Jo Zwaan

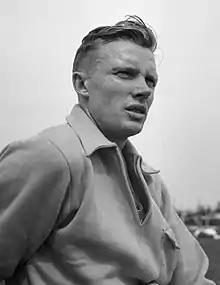
Jo Zwaan in 1950

Jo Zwaan (11 November 1922 – 5 February 2012) was a Dutch sprinter. He competed in the Men's 100 m and 4 × 100 m relay events at the 1948 Summer Olympics. Two years earlier he had already been present at the 1946 European Athletics Championships as part of the Dutch 4 × 100 m relay team, that finished in 4th position in 42.3 seconds.